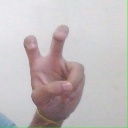
अक्षर: ई